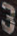
Number: 3